Prema Baraha

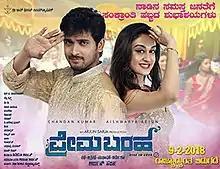
Theatrical release poster in Kannada

Prema Baraha in Kannada / Sollividava in Tamil is a 2018 Indian romantic drama film written and directed by Arjun Sarja. It was produced by his wife Niveditha Arjun under his home studio of Sree Raam Films International and made simultaneously in Kannada and Tamil languages. The film stars Chandan Kumar and Aishwarya Arjun with different ensemble casts for the two versions. Jassie Gift composed the soundtrack and score. H. C. Venugopal was the director of photography and Kay Kay edited the film. The two versions of the film were released worldwide on 9 February 2018. It had a grand opening and became a commercial success at the box office of Karnataka, but had a decent run in Tamil.